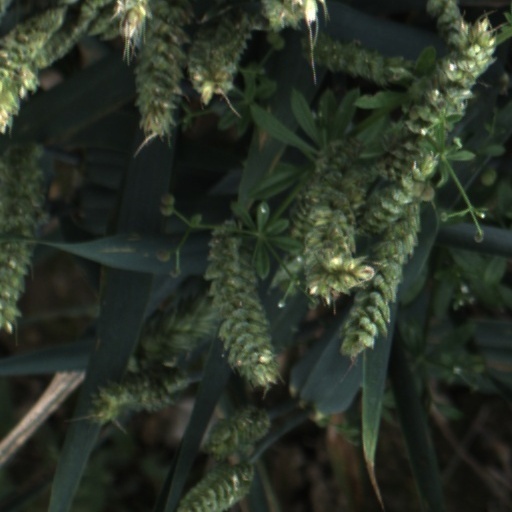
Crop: wheat